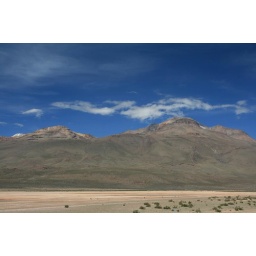
Chachani against blue sky